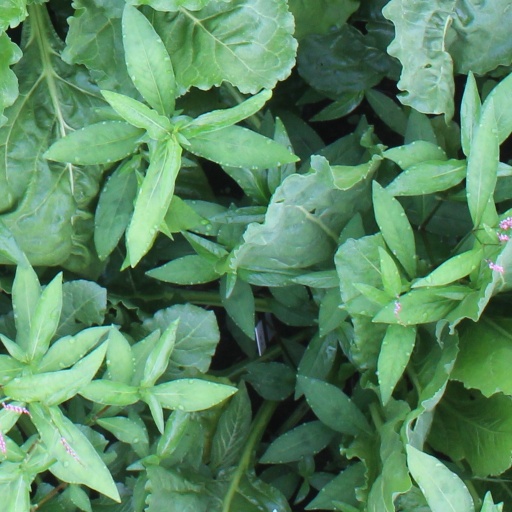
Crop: sugar beet